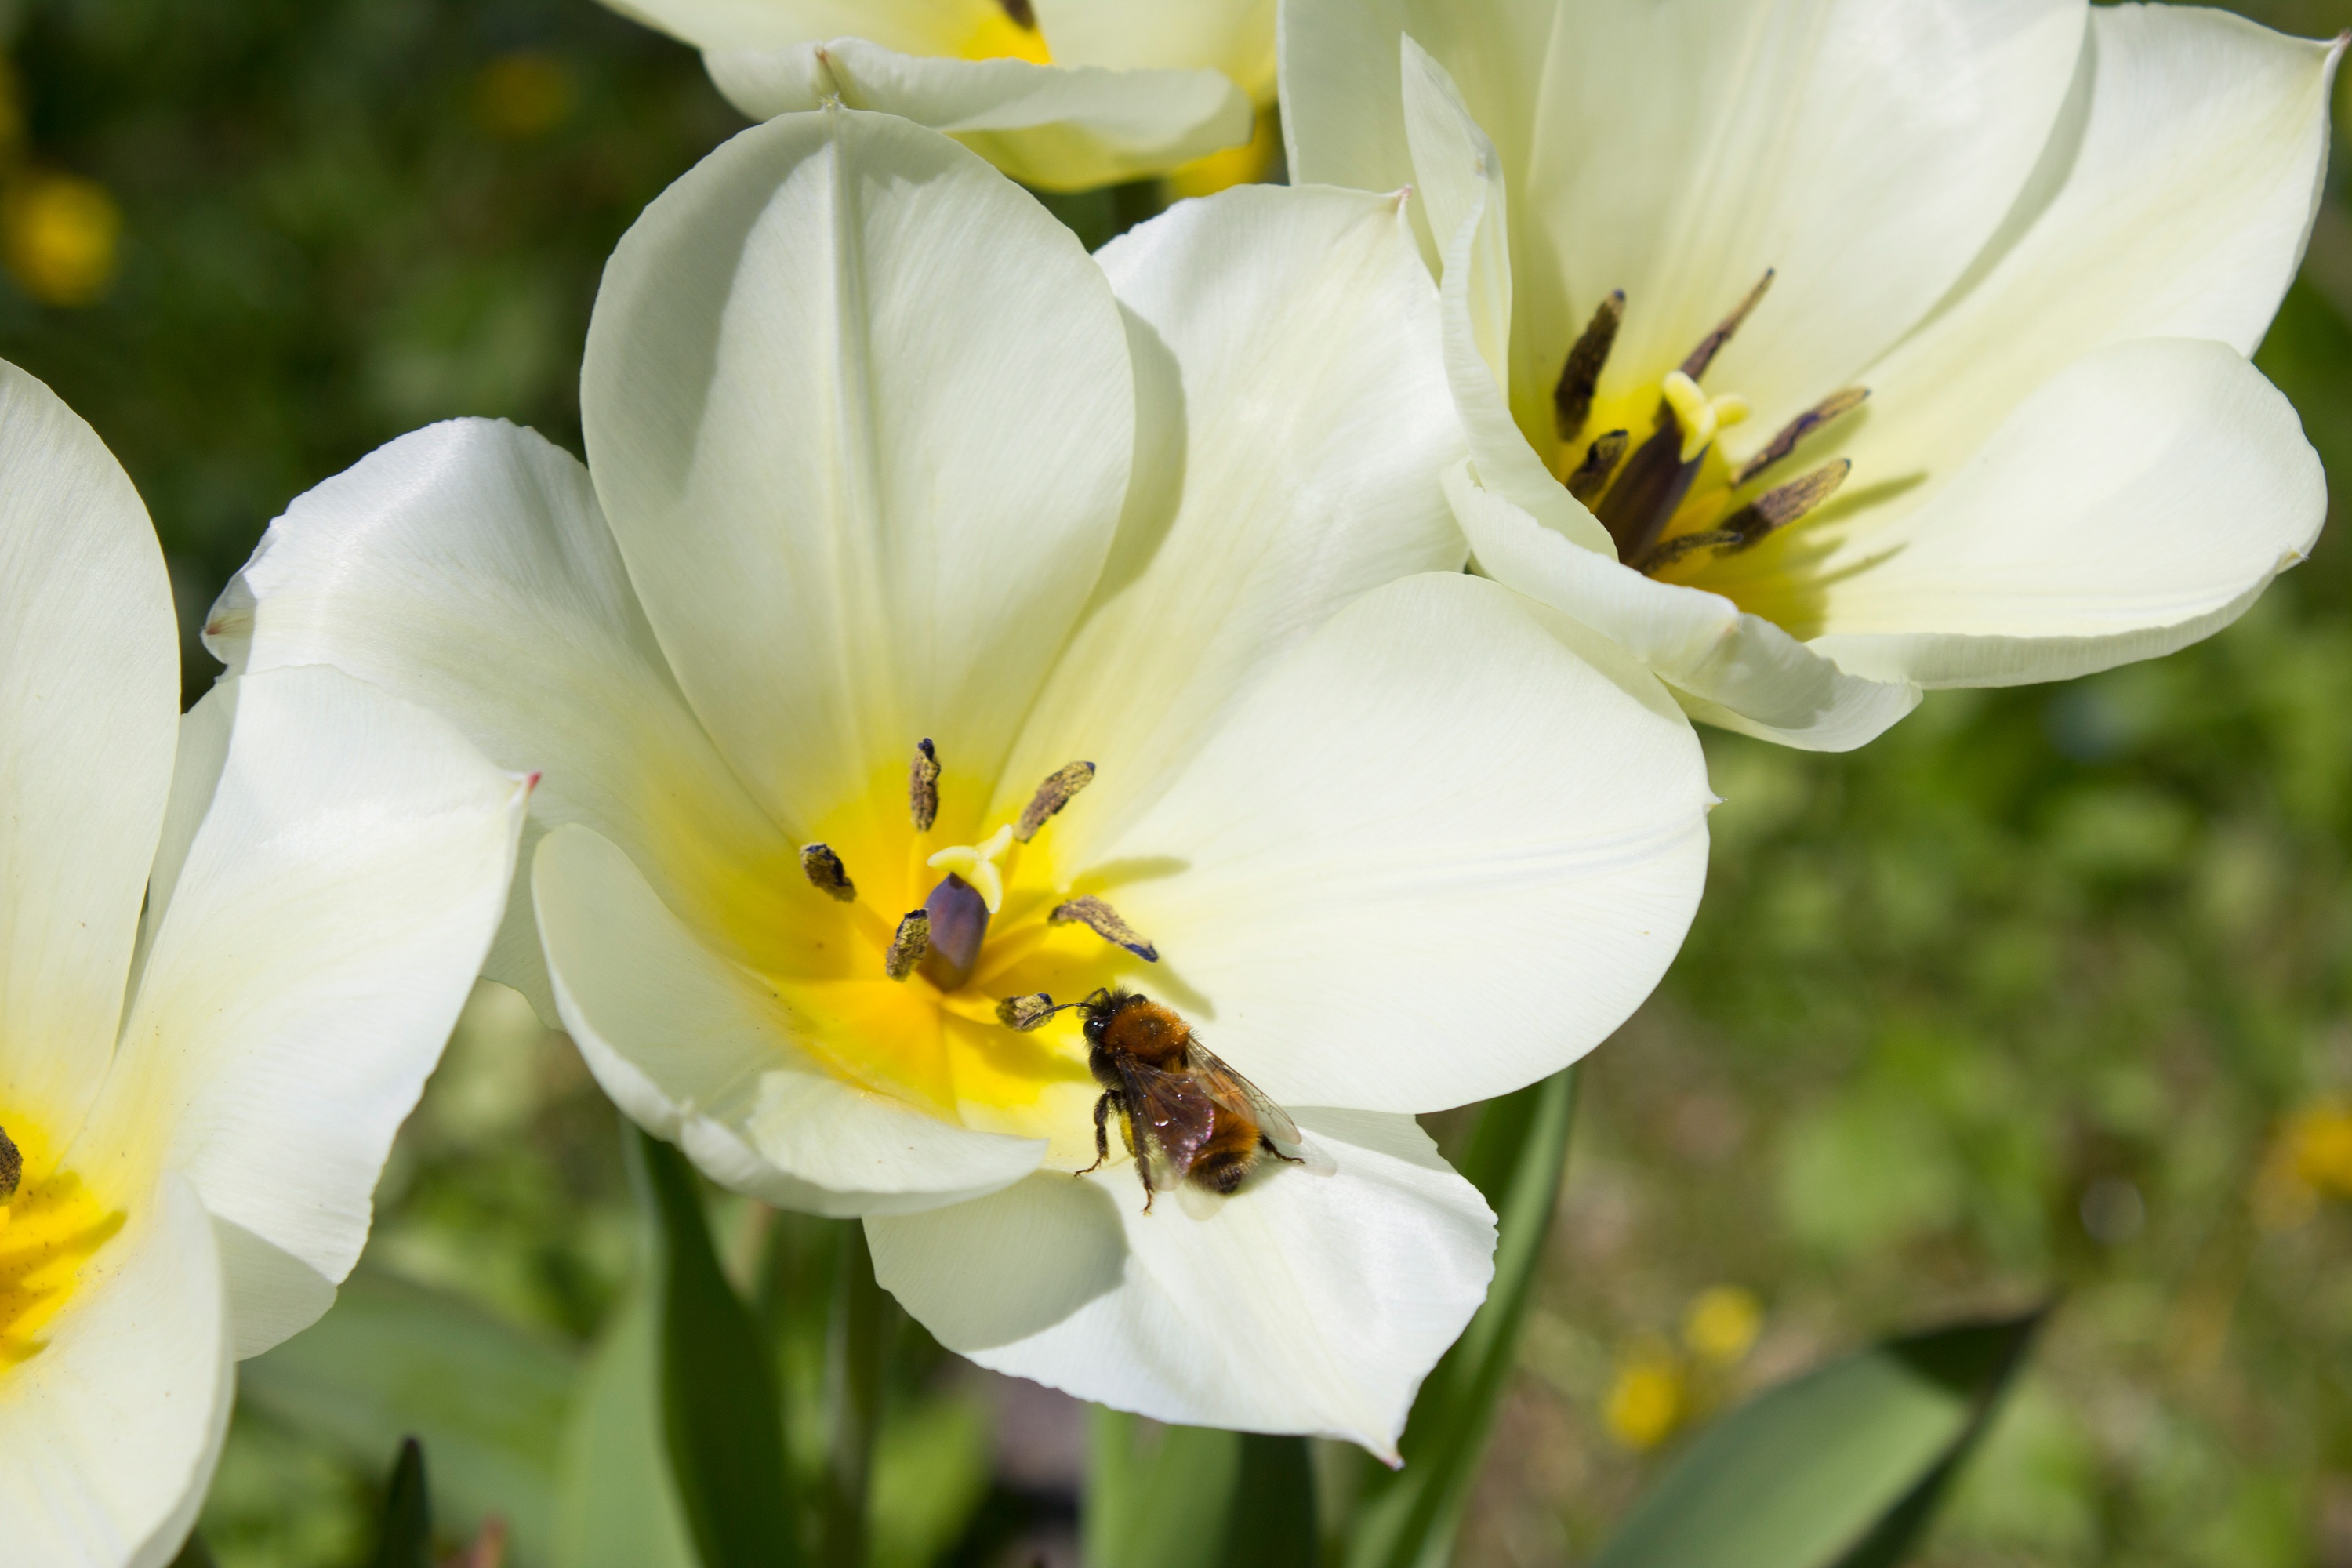
nature, blossom, plant, flower, petal, bloom, pollen, spring, insect, botany, yellow, garden, close, flora, white flower, invertebrate, wildflower, close up, bee, crocus, early bloomer, spring flower, macro photography, flowering plant, signs of spring, flower with bee, land plant, membrane winged insect